Icoaraci

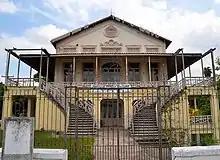
Avertano Rocha Municipal Library, one of the district's tourist attractions.

Icoaraci waterfront: the district's main tourist attraction. Icoaraci carries the history of the capital of Pará and, until today, is the right spot for tourists who are looking for a pleasant place to relax in contact with nature, in a bucolic charm.